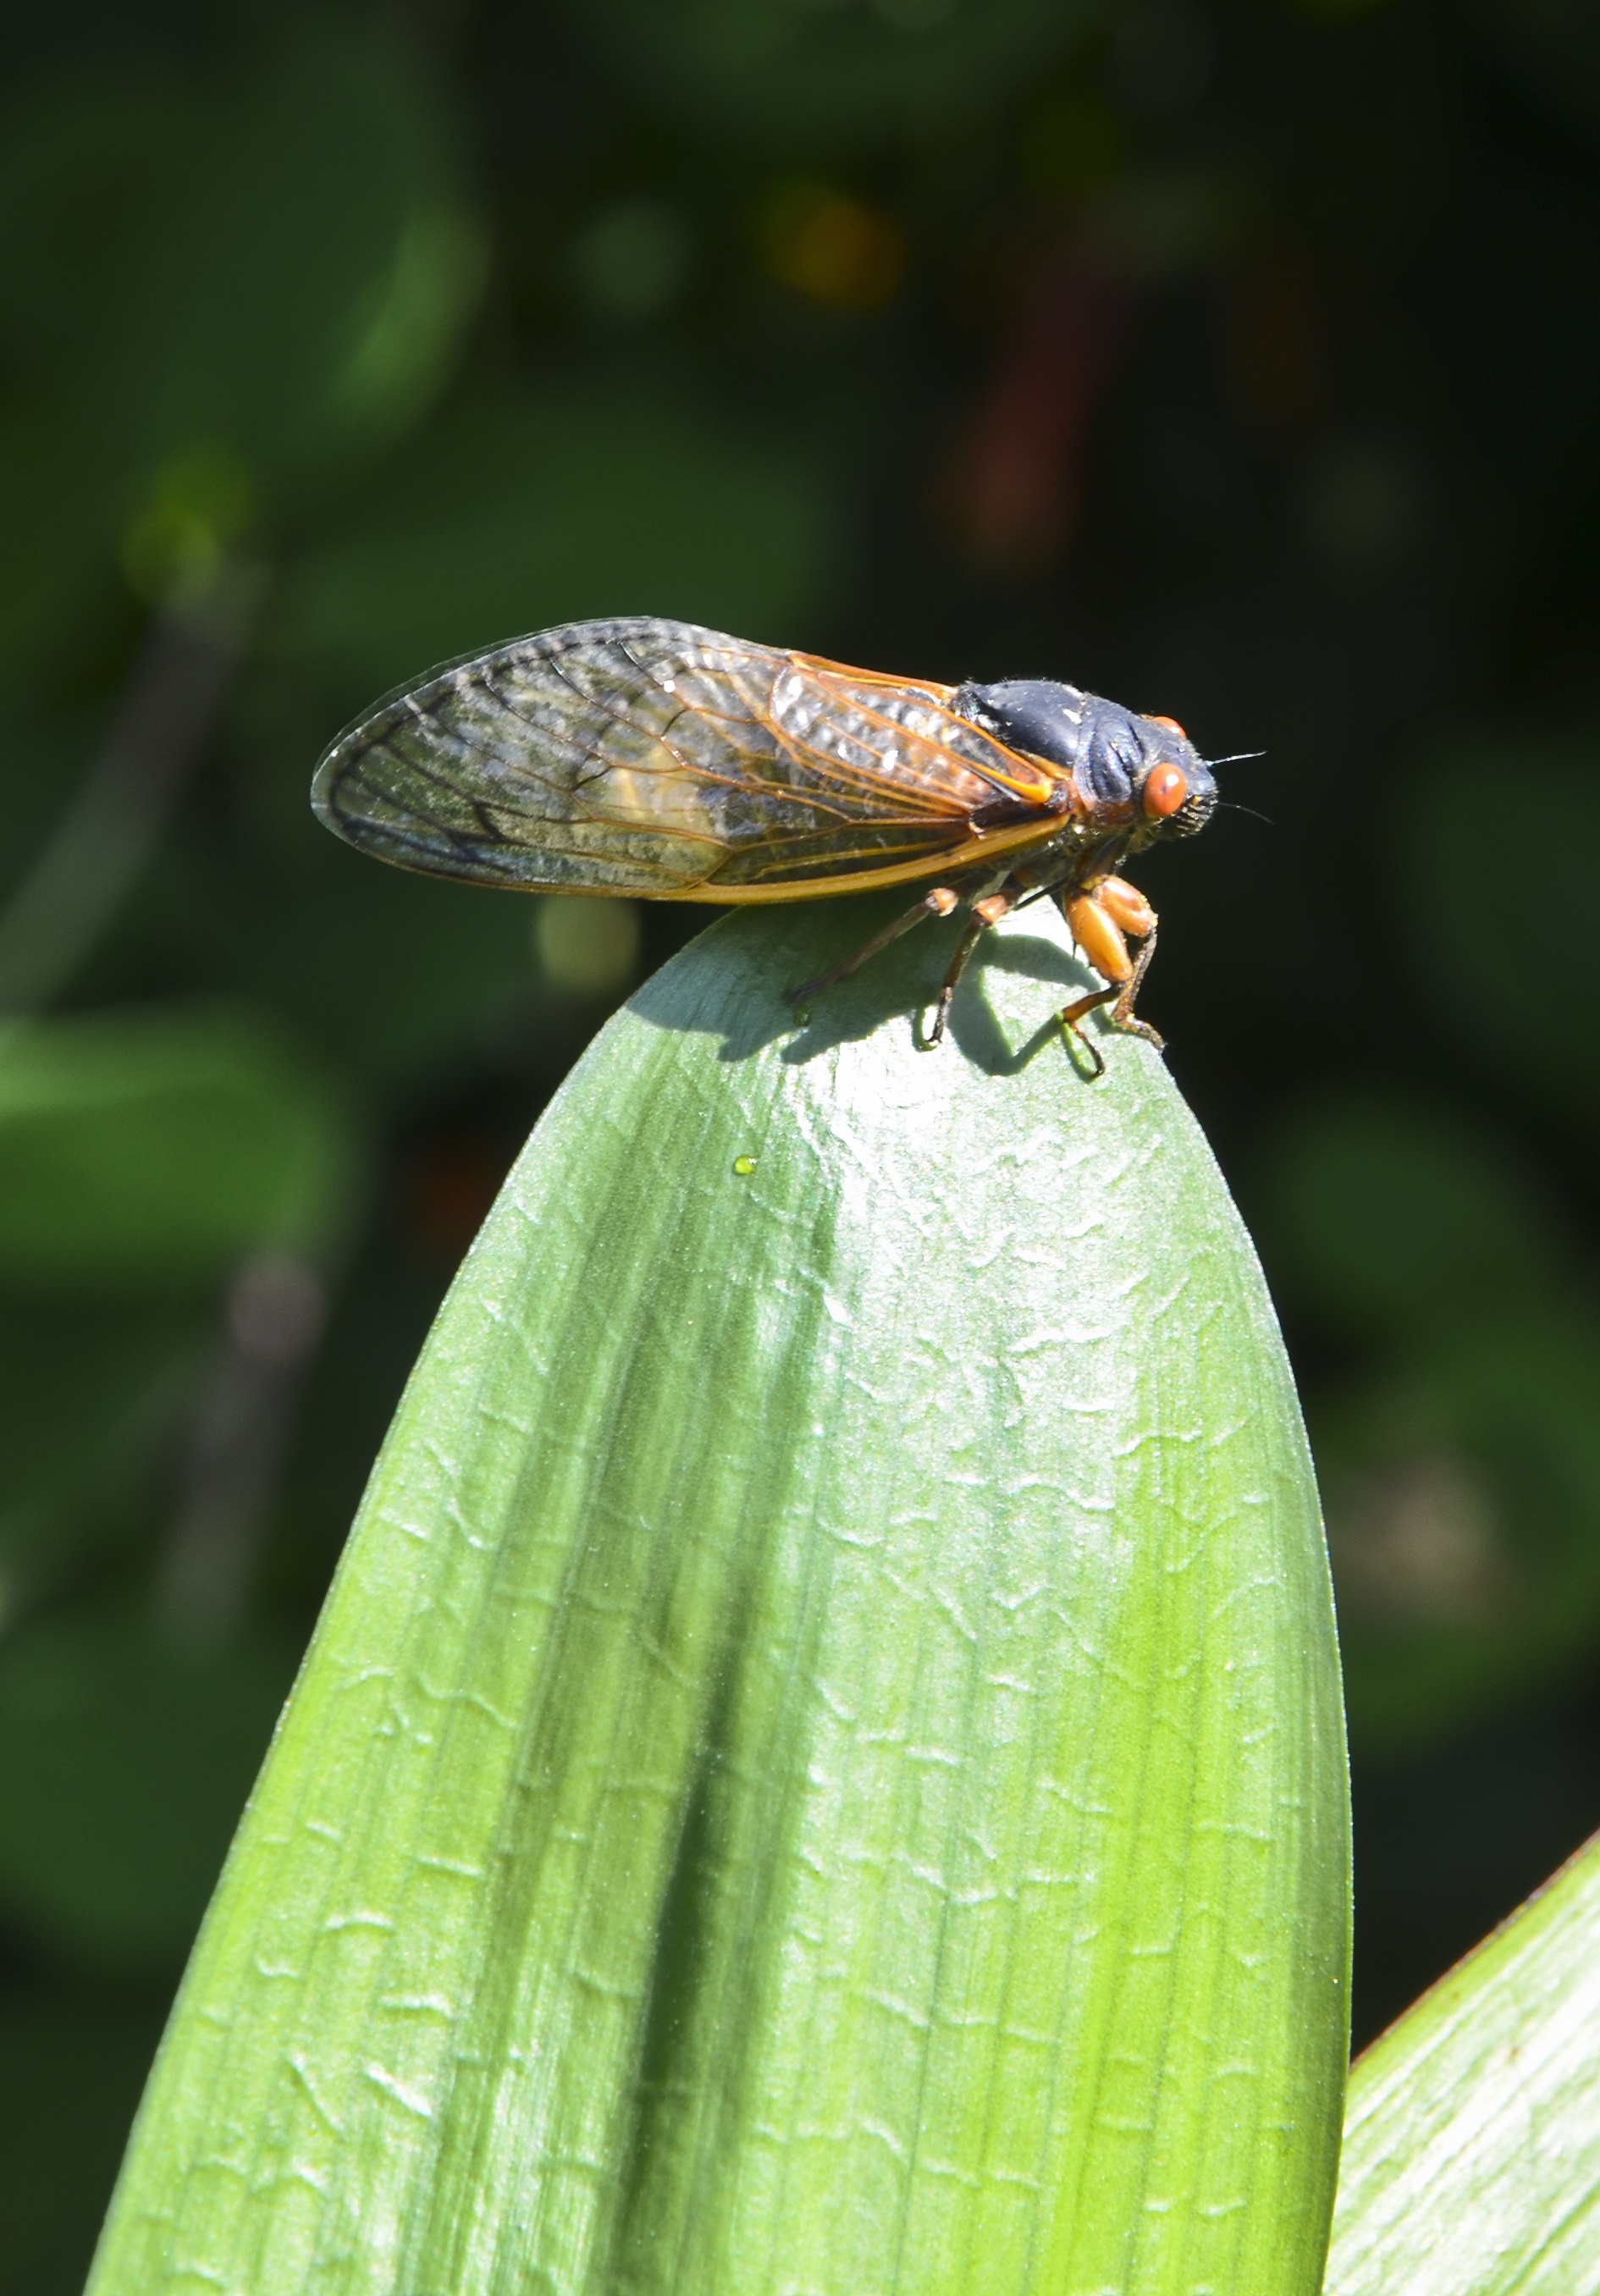
nature, photography, leaf, flower, fly, green, insect, botany, yellow, flora, fauna, invertebrate, close up, nectar, leafhopper, macro photography, cicada, nj cicada, cicada on leaf, plant stem, true bugs